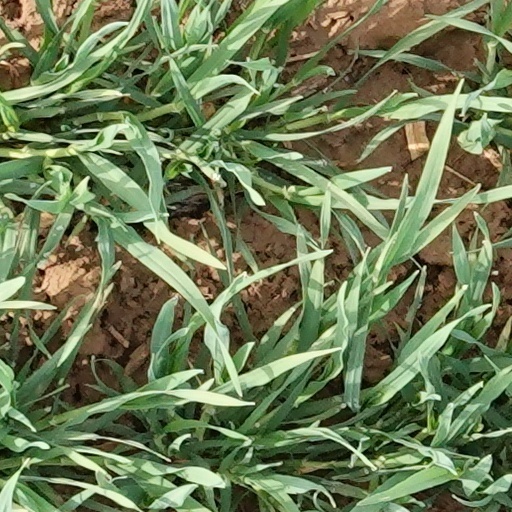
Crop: wheat